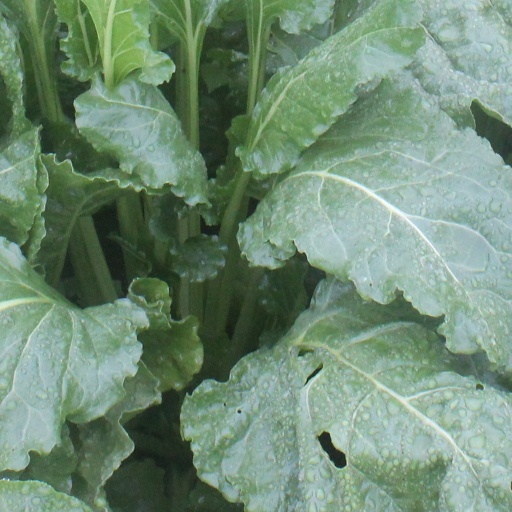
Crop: sugar beet